Fanny Ardant

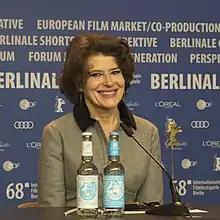

By the early 1980s, Ardant was a major film star, gaining international recognition for her role opposite Gérard Depardieu in "La Femme d'à côté" ("The Woman Next Door"). The film, directed by François Truffaut, brought Ardant her first César Award nomination for best actress in 1982 and in 1984 she was nominated again for "Vivement dimanche!". Eventually, she became Truffaut's partner, giving birth to their daughter, Joséphine Truffaut, on 28 September 1983. Initially, her youthful beauty brought popularity but over time her sophistication and acting skills made her one of France's most admired actresses. She proved her versatility, playing a comedic role in "Pédale douce" for which she won the 1997 César Award for Best Actress.